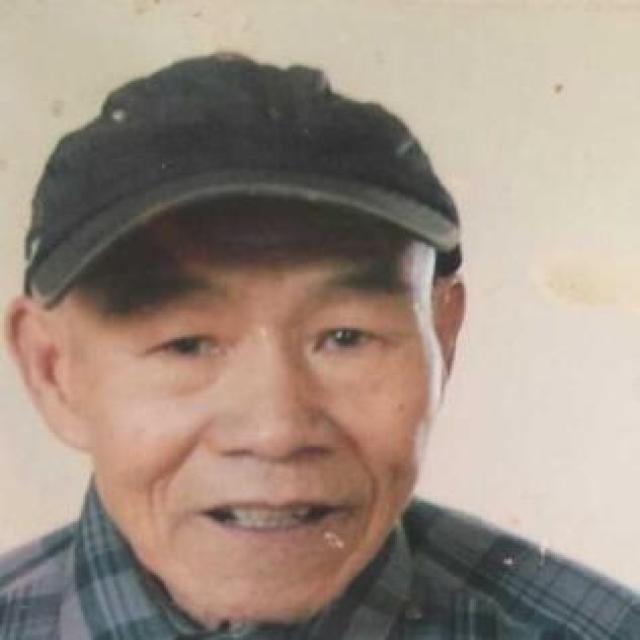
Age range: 65+